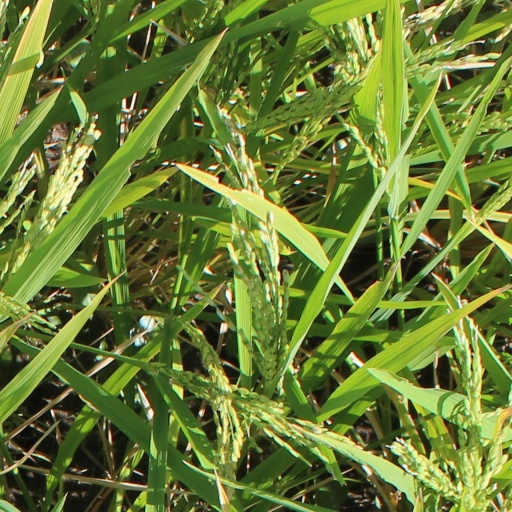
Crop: rice